Bob Bledsaw

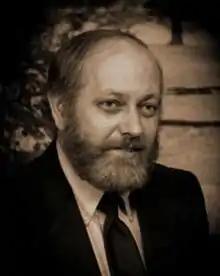

Robert Eugene Bledsaw (May 18, 1942 – April 19, 2008) was the founder of the role-playing game publisher Judges Guild.